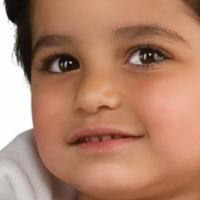
Age group: age 01-10